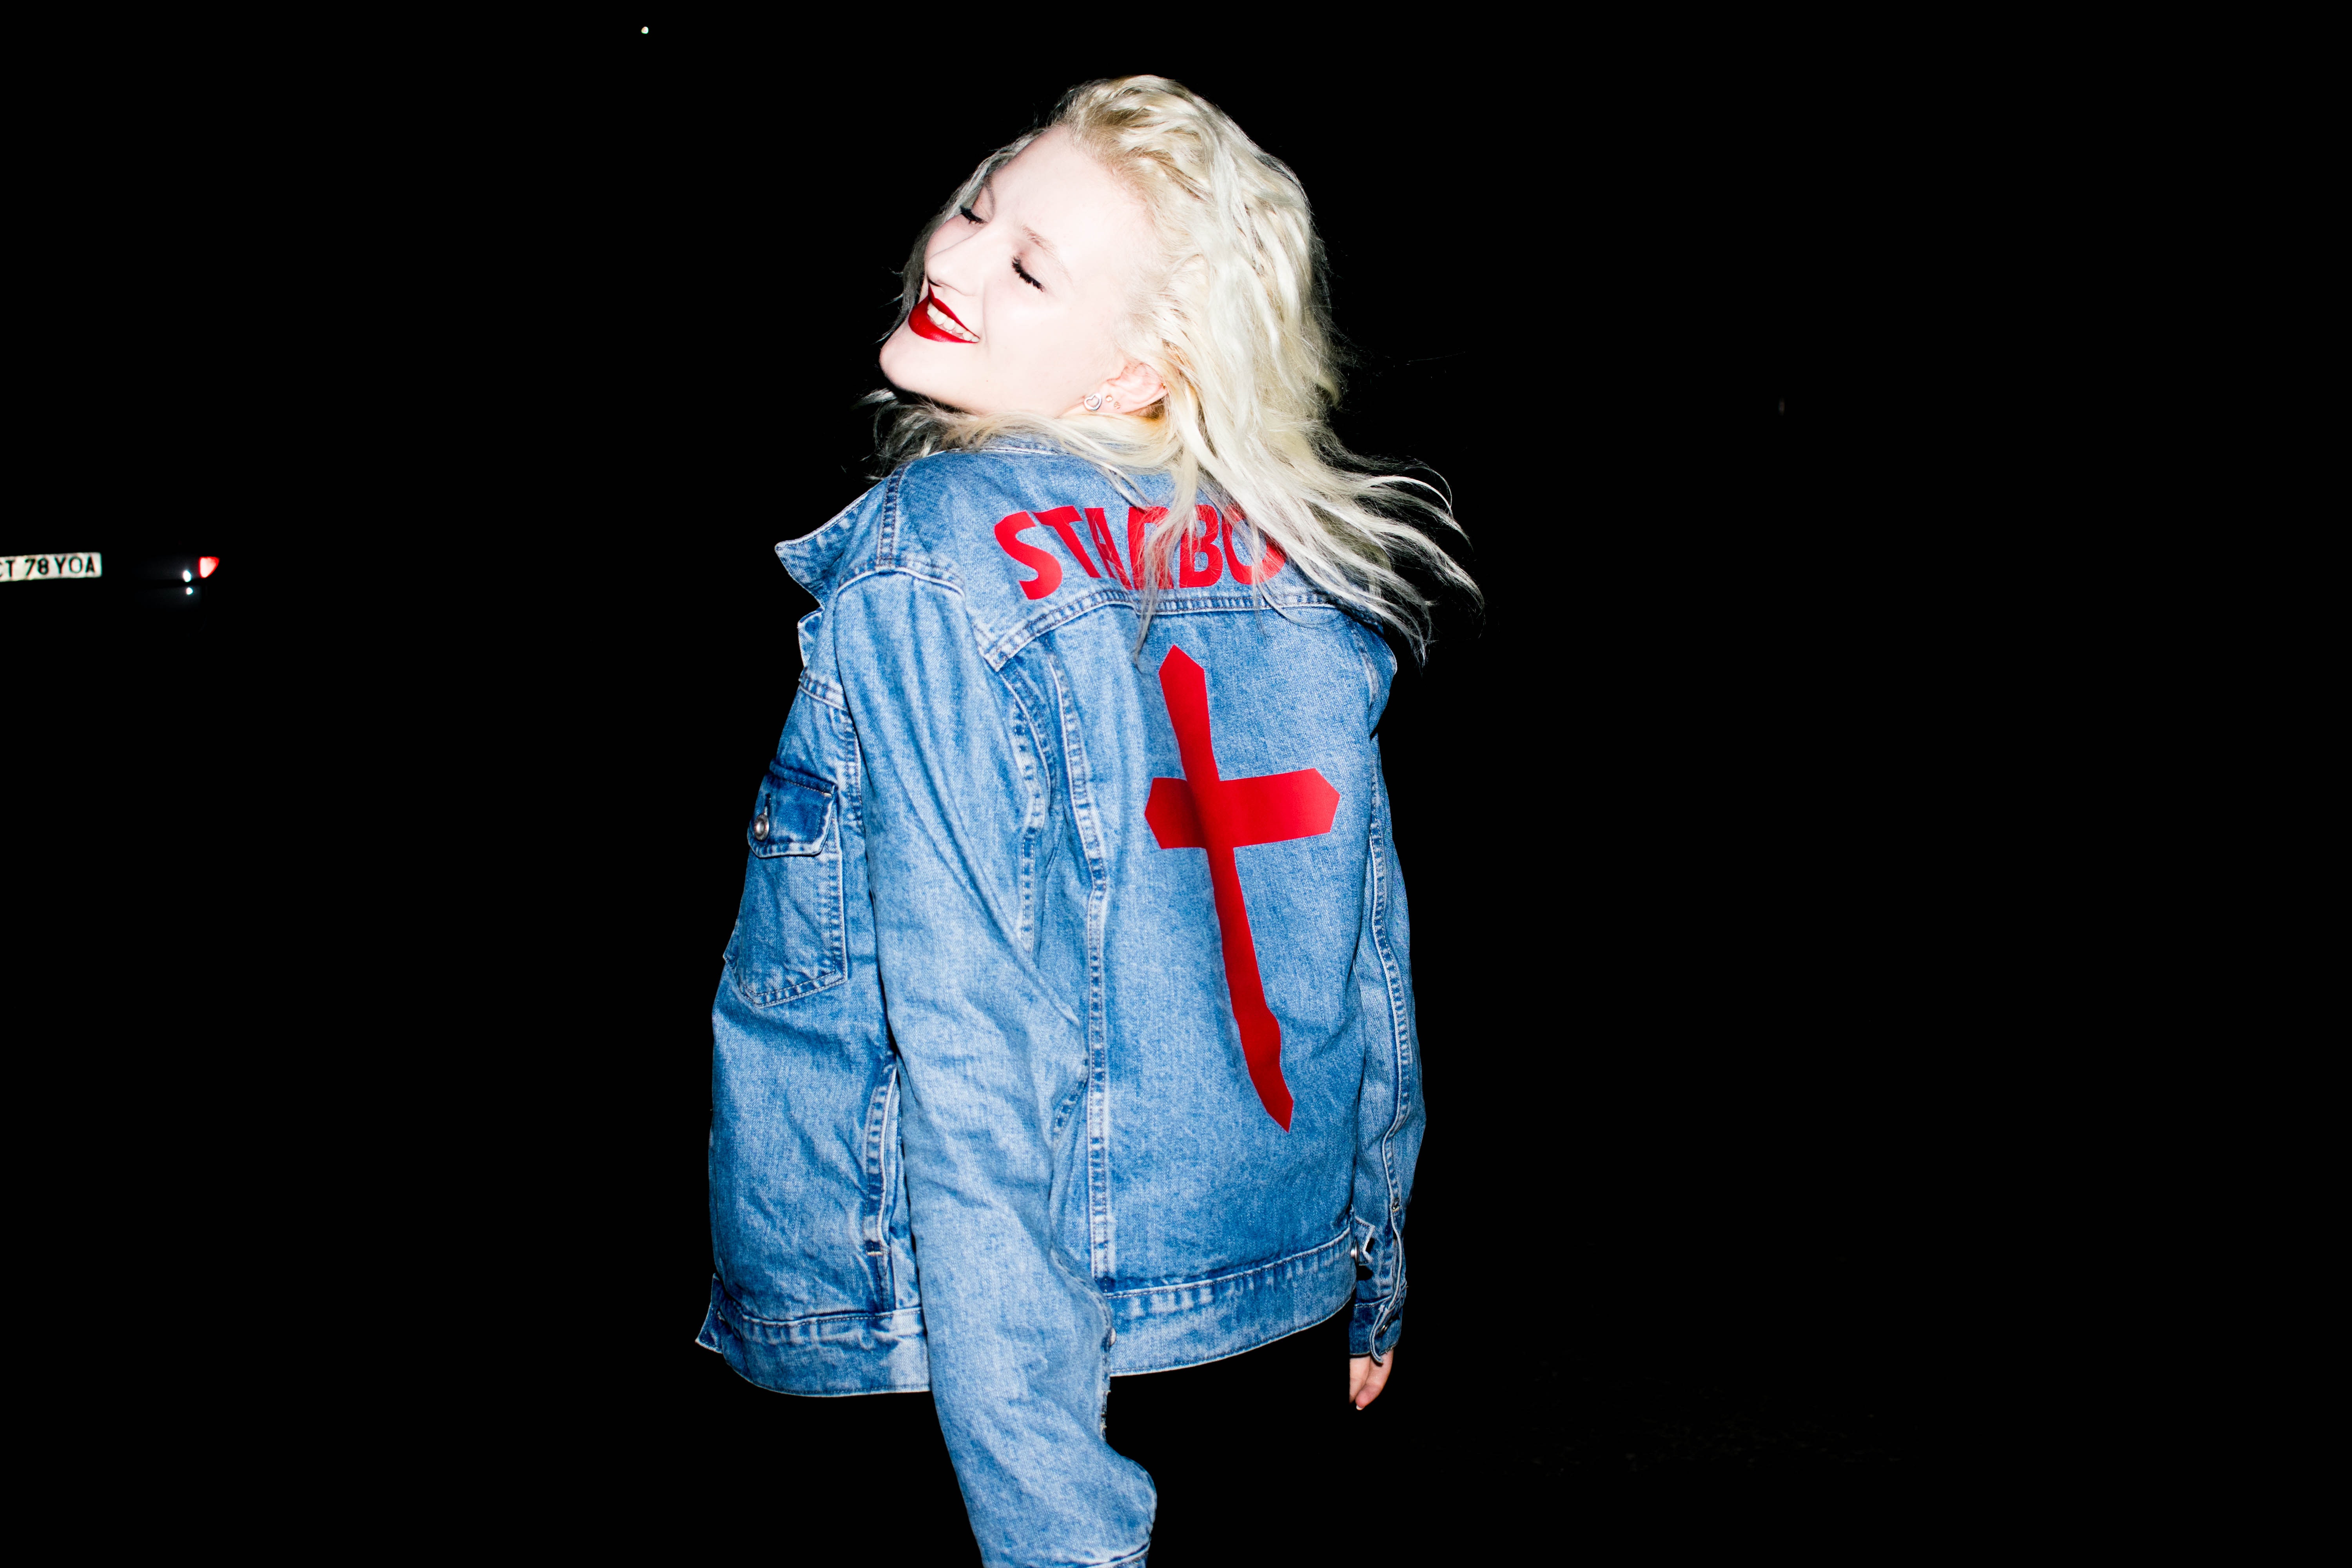
blue, clothing, outerwear, shoulder, textile, girl, costume, denim, joint, electric blue, fun, jacket, product